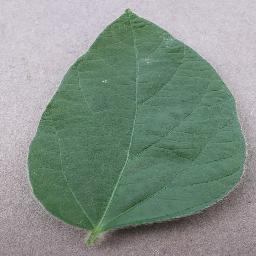
Label: Soybean___healthy